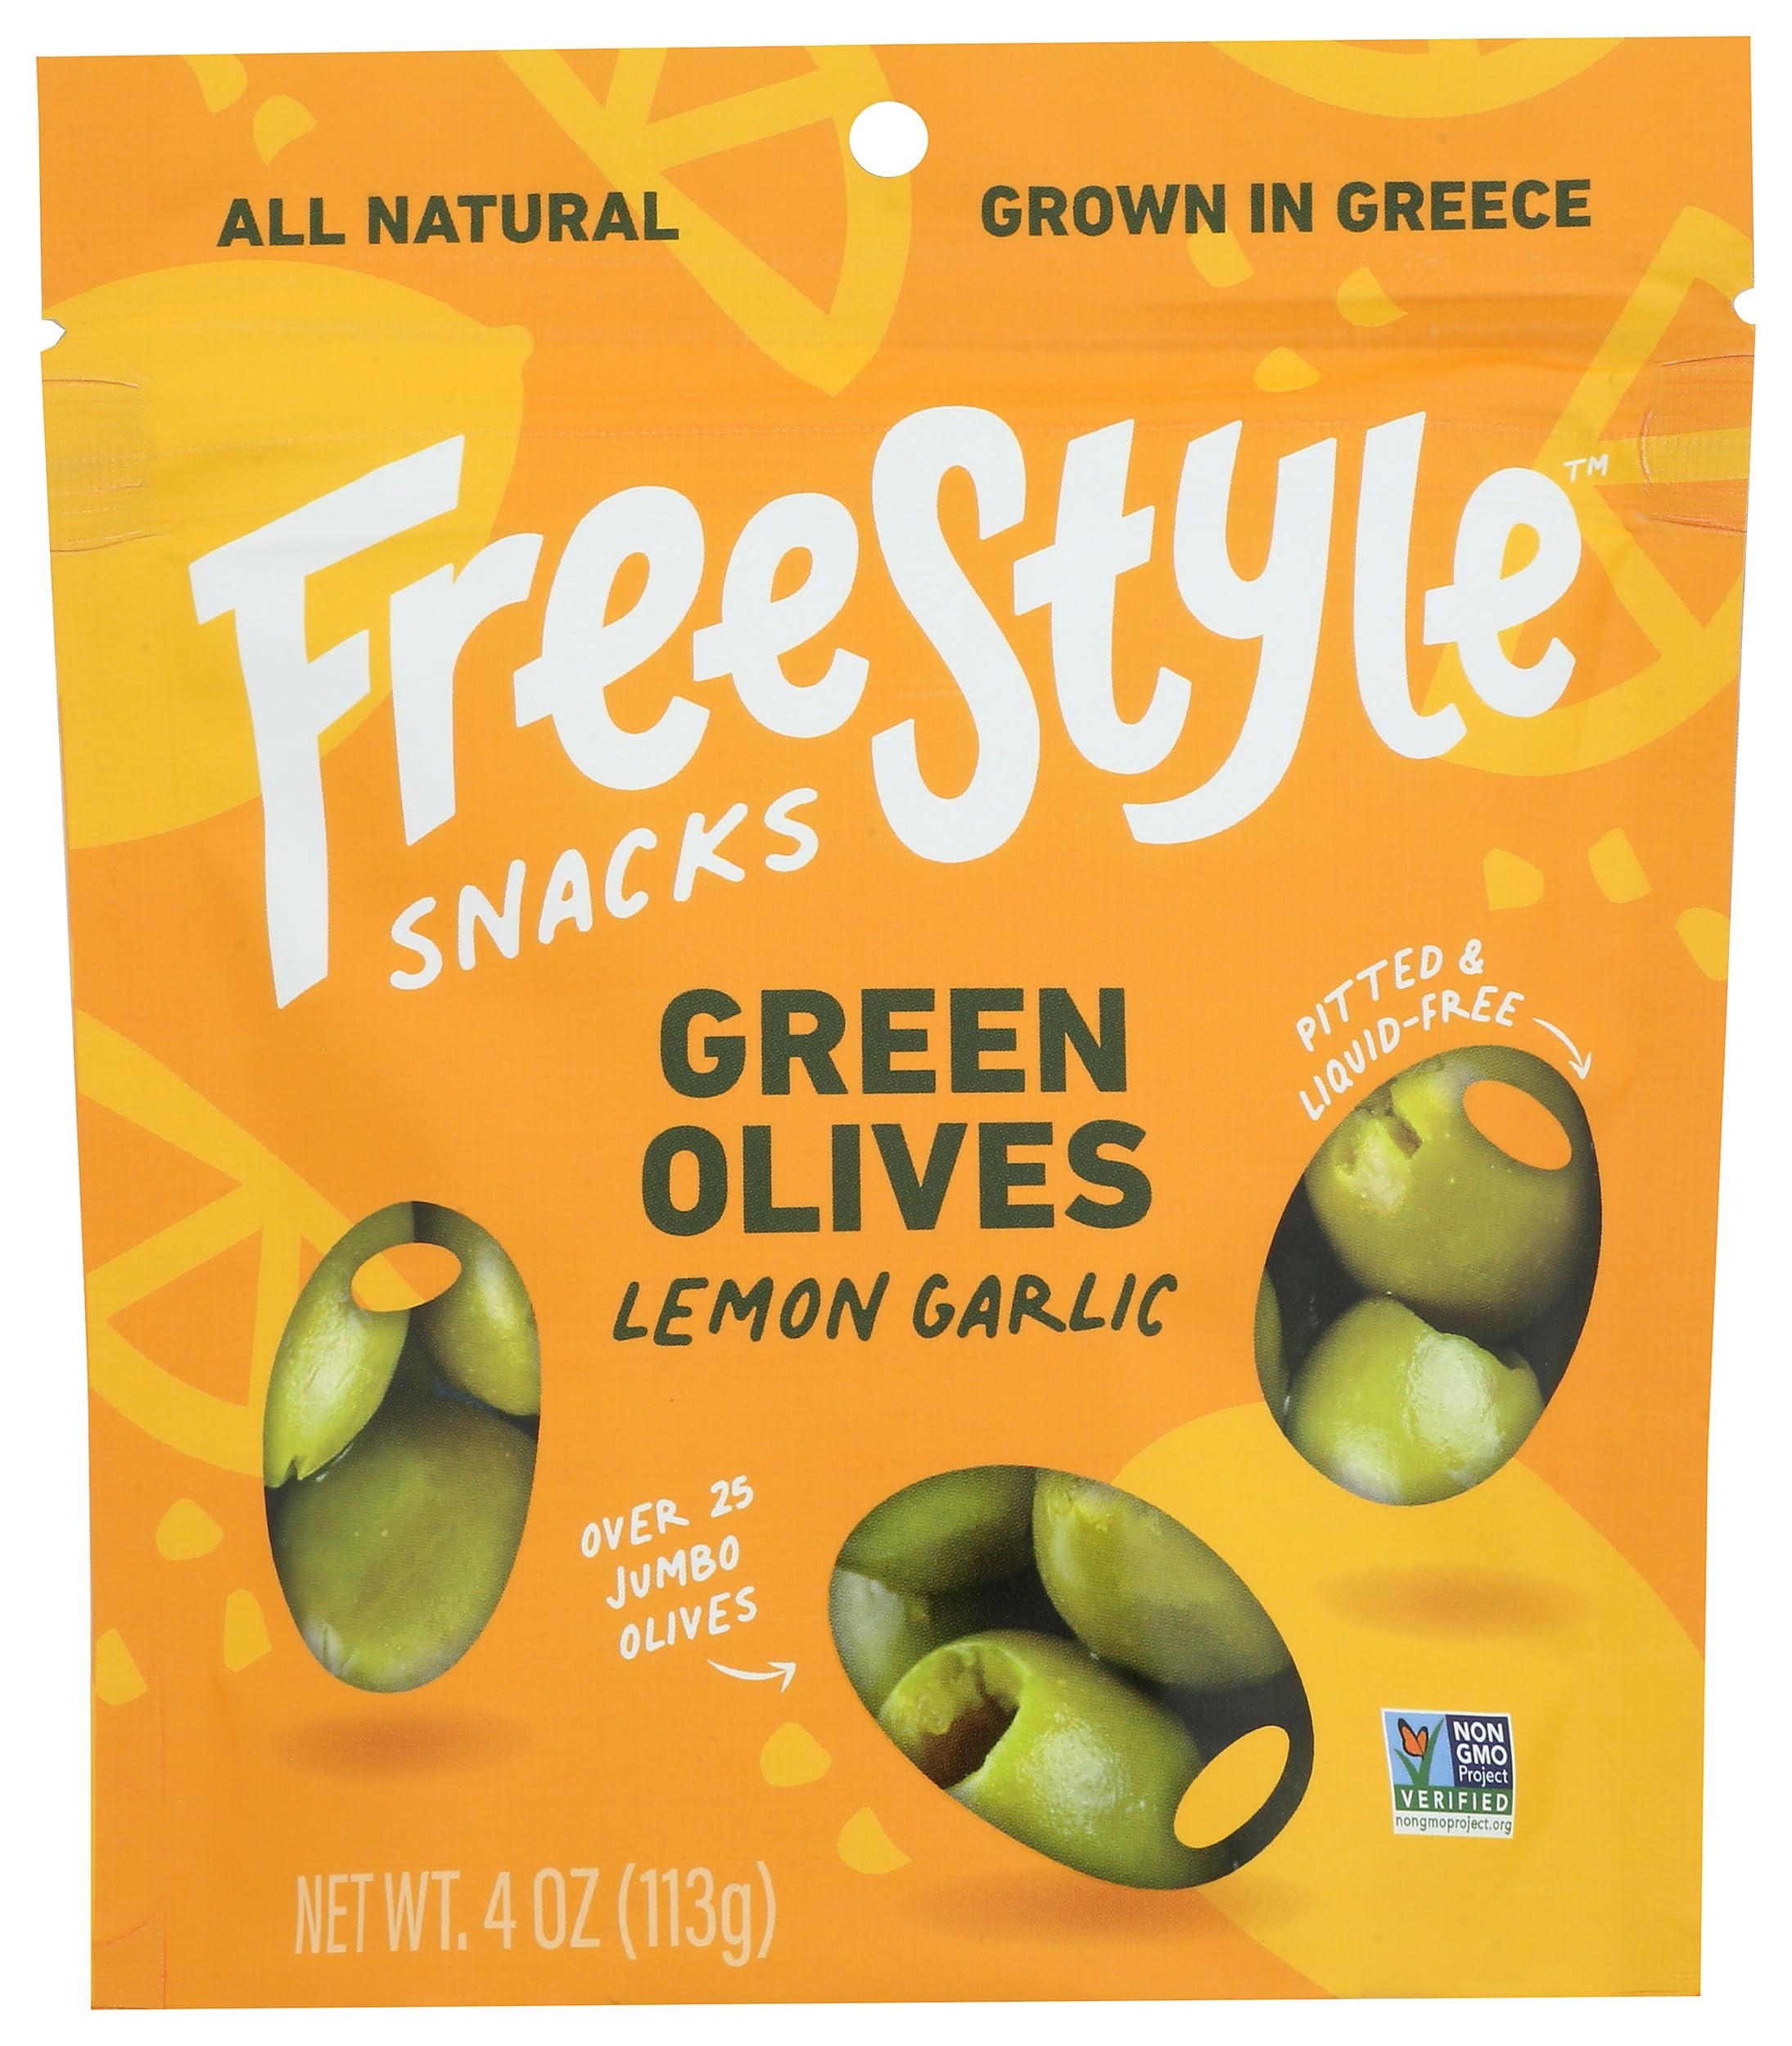
Item Name: Freestyle Snacks Green Olives, Lemon Garlic, All Natural, Low Calorie, Kosher, Gluten Free & Non-GMO, 4 Ounce (Pack of 6)
Bullet Point: Freestyle Snacks Green Olives, Lemon Garlic, All Natural, Low Calorie, Kosher, Gluten Free & Non-GMO, 4 Ounce (Pack of 6)
Value: 24.0
Unit: Ounce

Price: 5.49